Irresistible Love

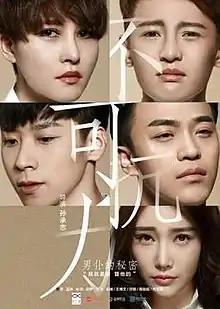

Irresistible Love also known as, Uncontrolled Love), is a 2016 Chinese movie starring Meng Rui and Wang Bowen. The movie was directed by Sun Cheng Zhi and Meng Rui, and its novel was written by Lan Lin. The novel is also known by another name "Force Majeure".